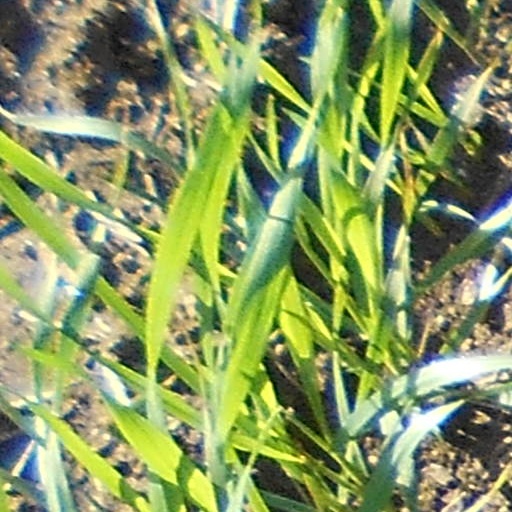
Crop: wheat